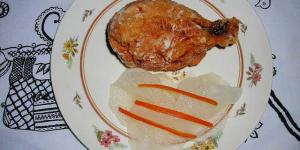
kay pey tuy piernas de gallinas